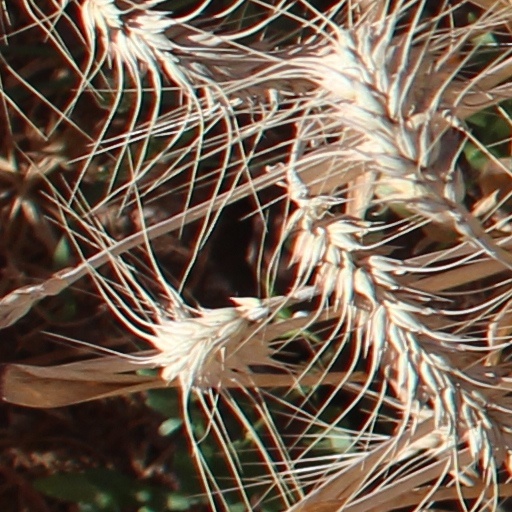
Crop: wheat